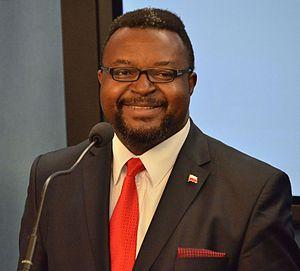
John Abraham Godson, né le 25 novembre 1970 à Umuahia au Nigeria, est un homme politique polonais, initialement membre de la Plate-forme civique, puis de La Pologne ensemble qui en est une scission et enfin du PSL. Il a été député à la Diète du 14 décembre 2010 au 25 octobre 2015.